Diocese in Europe

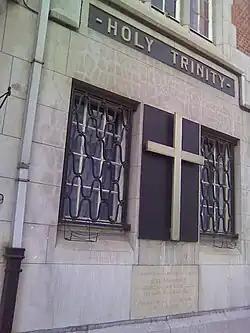
Pro-Cathedral of the Holy Trinity, Brussels.

The diocese is led by the diocesan Bishop in Europe, Robert Innes, and the Suffragan Bishop in Europe (Andrew Norman). Norman Banks, Bishop of Richborough, provides alternative episcopal oversight for those chaplaincies which uphold a traditional catholic understanding of Holy Orders (all male), and based on theological convictions, cannot accept the priestly and episcopal ministry of women.